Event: Nepal Earthquake
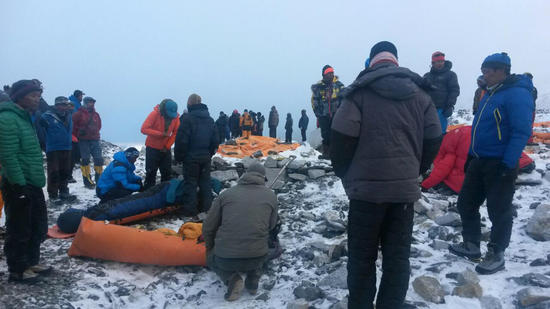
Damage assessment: damage